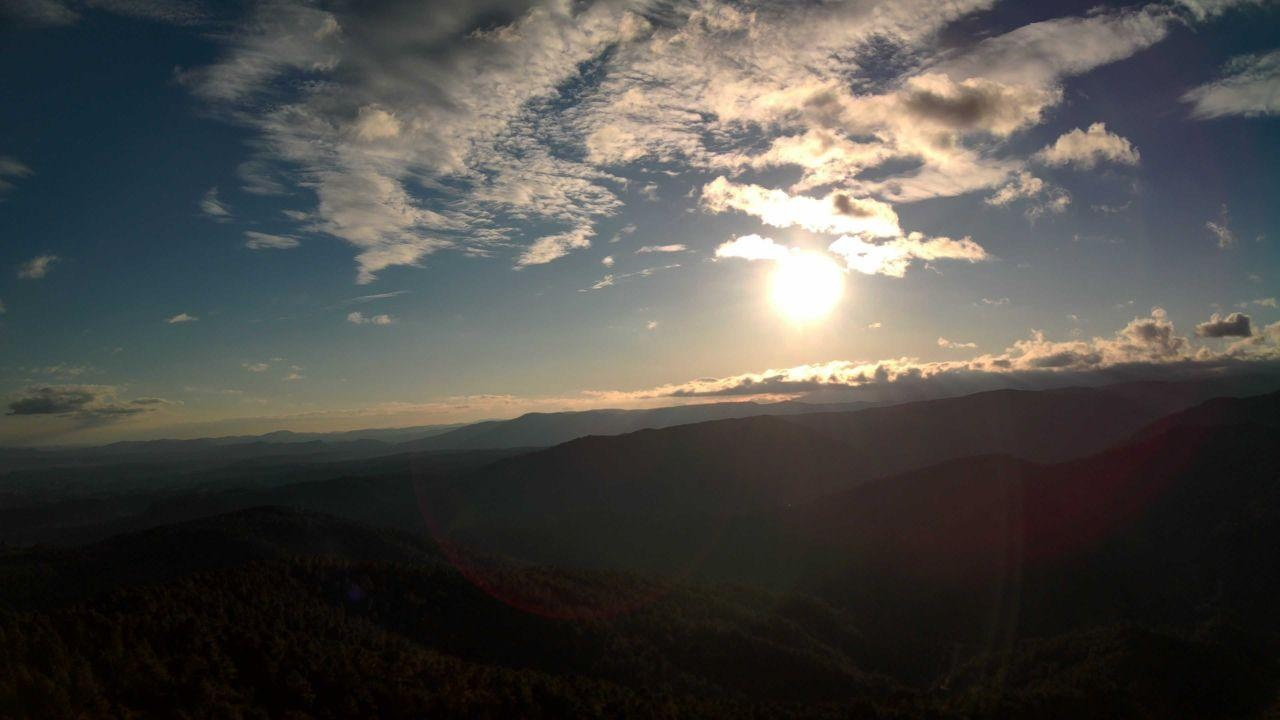
Fire: no
Smoke: yes